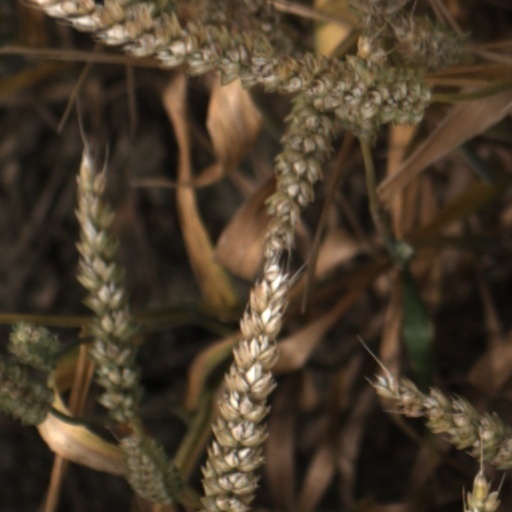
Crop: wheat